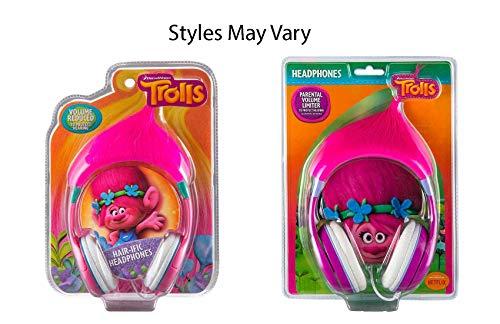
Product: Trolls Poppy Kid Friendly Headphones with Built in Volume Limiting Feature for Kid Friendly Safe Listening
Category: Electronics | Headphones | Over-Ear Headphones
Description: Parental Control: These headphones come equipped with an adjustable volume limiter to provide a safe and optimal listening experience for iOS and/or Android users.
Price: $17.99
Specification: ProductDimensions:5.5x2.5x7inches|ItemWeight:5.8ounces|ShippingWeight:7.2ounces(Viewshippingratesandpolicies)|DomesticShipping:ItemcanbeshippedwithinU.S.|InternationalShipping:ThisitemcanbeshippedtoselectcountriesoutsideoftheU.S.LearnMore|ASIN:B01CIMC30W|Itemmodelnumber:TR-140.EX|Manufacturerrecommendedage:36months-15years